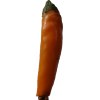
Label: pepper